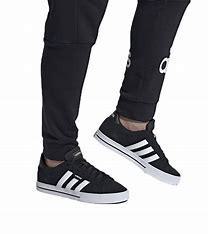
Brand: Adidas
Model: Daily 3